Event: Nepal Earthquake
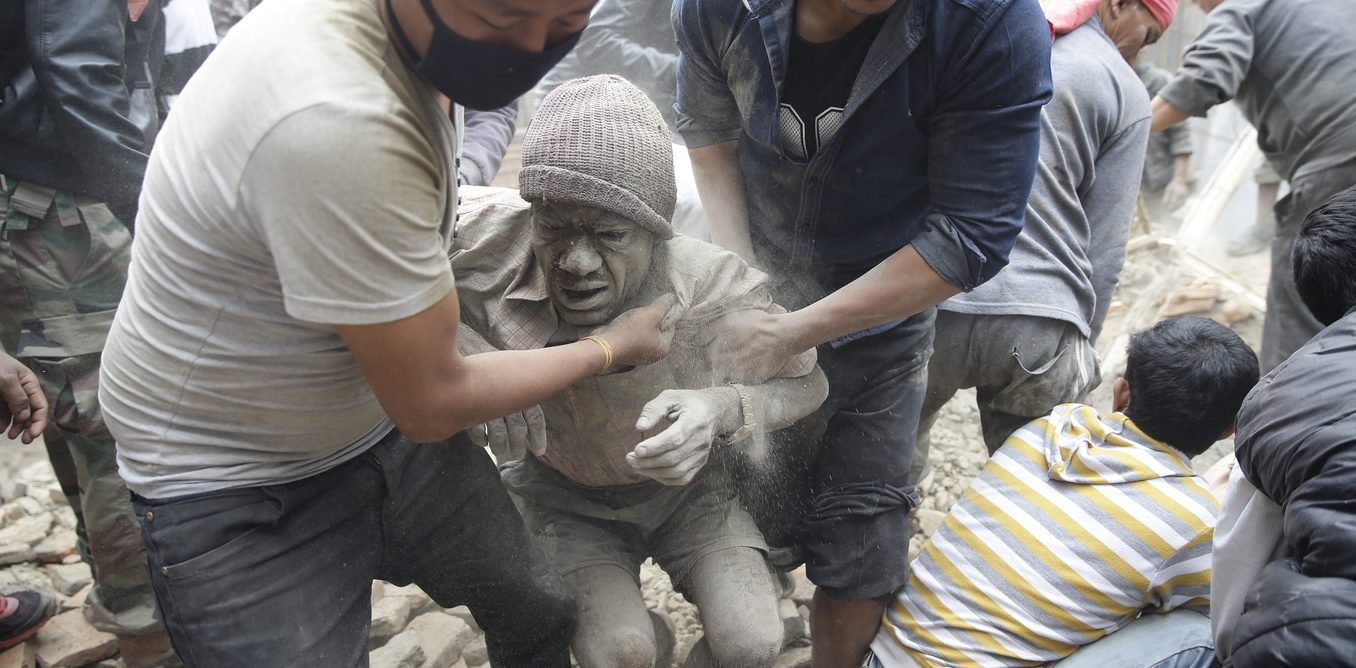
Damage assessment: damage